Mexuar

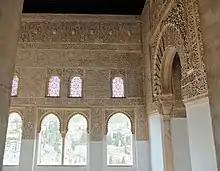
The oratory, with the mihrab on the right

To the east of the "Bahw an-Naṣr", and accessible from it, is a private passage that leads to a small oratory on the northeastern edge of the courtyard. This was a private prayer room for the sultan, equipped with a mihrab and with double-arched windows offering views onto the landscape and the city below, similar to the oratory of the Partal Palace. The mihrab and the walls of the chamber are decorated with carved stucco with arabesque motifs. An inscription on the mihrab includes an excerpt of verse 205 of the seventh "surah" of the Qur'an. During restorations to the Alhambra between 1868 and 1889 the oratory was incorporated into the "Sala del Mexuar" by knocking down a part of the wall to create a doorway between them. The floor of the oratory was also lowered from its original level to accommodate this connection – as evidenced by the elevated ledge below the windows and at the base of the mihrab. The room was restored again in 1917.